Josh Allen

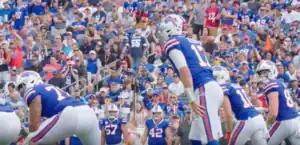
Allen against the Tennessee Titans

In Week 15, against the Pittsburgh Steelers on "Sunday Night Football", Allen threw for 139 yards, one touchdown, and one interception and rushed for 28 yards and a touchdown during the 17–10 win. As a result of the win, the Bills clinched a spot in the playoffs. In Week 16, in a rematch against the Patriots, Allen passed for 208 yards and two touchdowns, including a 53-yarder to John Brown, but Buffalo fell short once again, losing 24–17 to surrender the division title to New England.